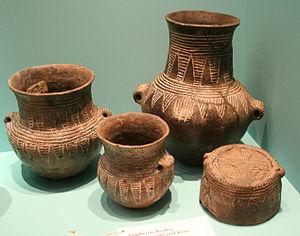
La culture de la céramique cordée est une culture du Néolithique final en Europe du Nord. Elle doit son nom à ses poteries caractéristiques, décorées par impression de cordelettes sur l'argile crue. Elle s’étend sur tout le nord de l'Europe continentale, de la Russie au nord-est de la France, en passant par la Scandinavie méridionale.
Indo-Européens est le nom donné aux locuteurs de l'indo-européen, dont est partiellement issu un ensemble de peuples d'Eurasie anciens ou modernes. Parmi les peuples anciens appartenant au groupe indo-européen, on peut citer les Celtes, les Germains, Hittites, les Italiques, les Tokhariens et les Thraces. Les peuples modernes qui appartiennent au groupe linguistique indo-européen sont les peuples d'Europe de l'Ouest, les peuples baltes, les Indiens, les peuples iraniens, les Grecs modernes, les différents peuples slaves modernes, les Albanais — les Albanais proviennent historiquement, entre autres, des Illyriens —, les Arméniens.